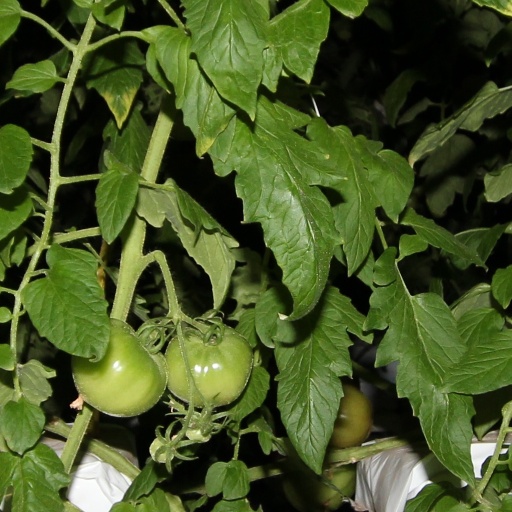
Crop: tomato